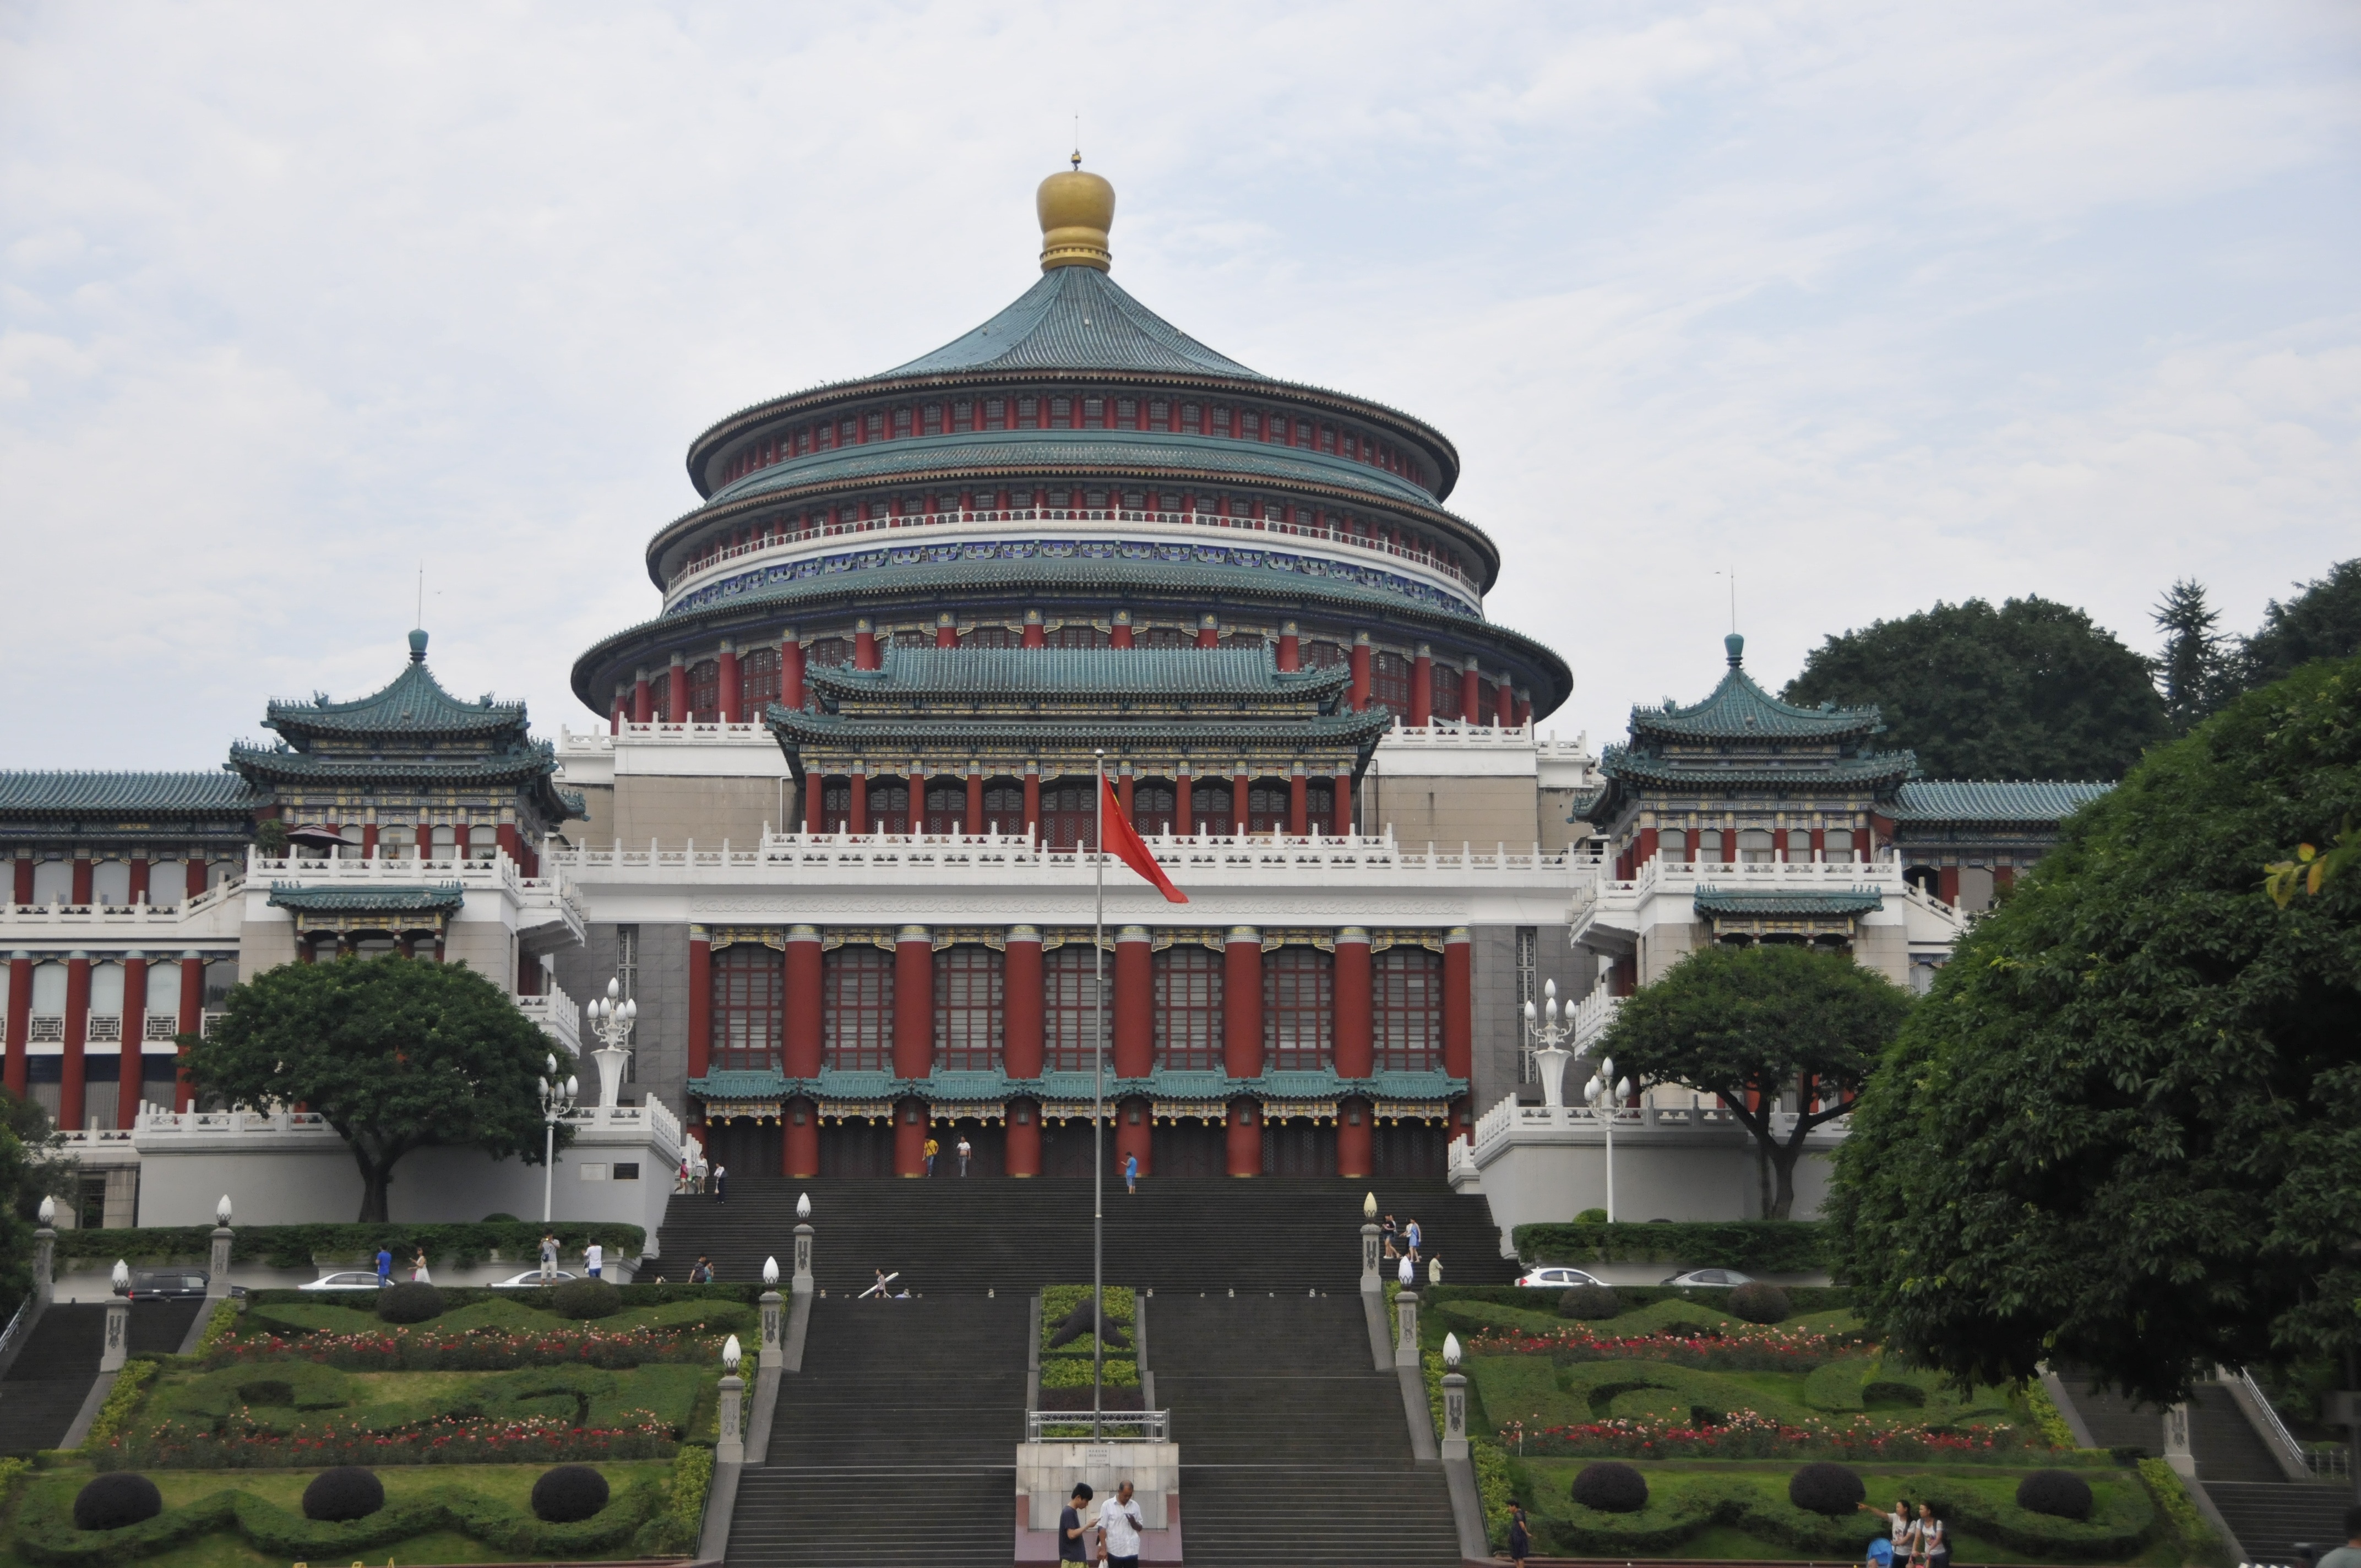
auditorium, building, palace, plaza, landmark, place of worship, temple, china, chinese architecture, chongqing, historic site